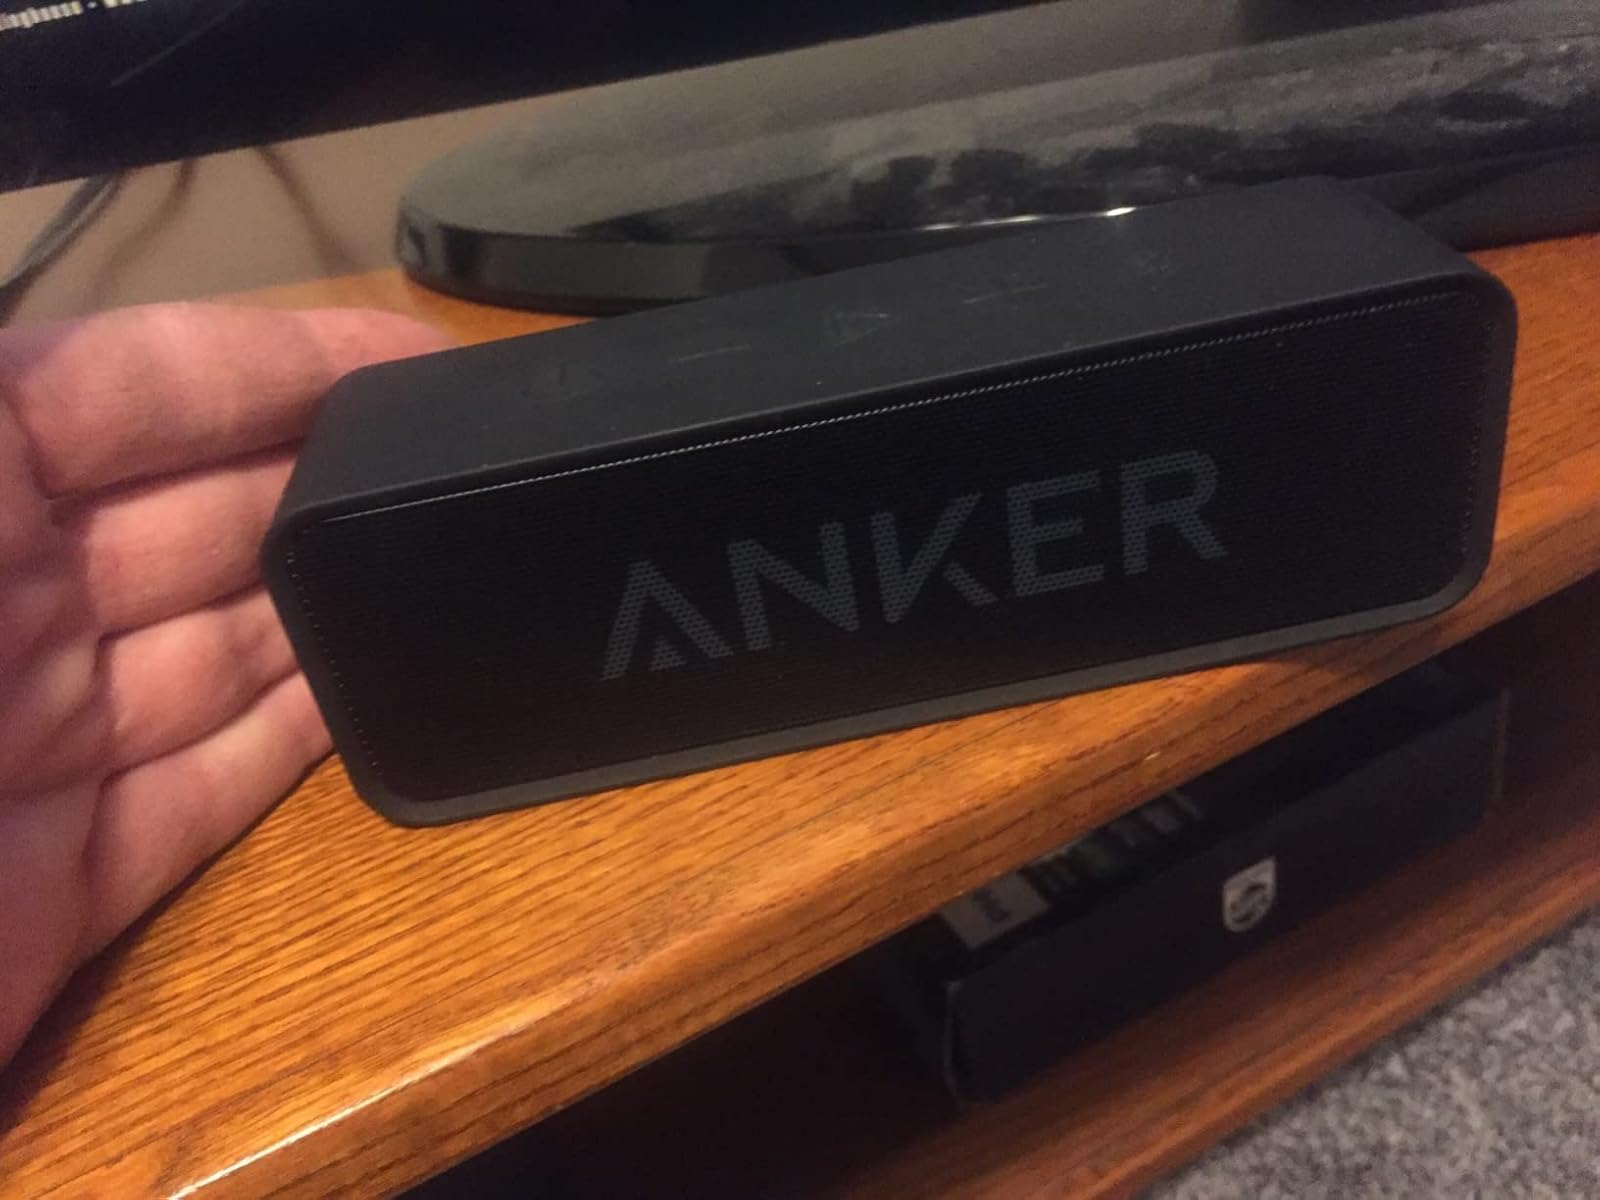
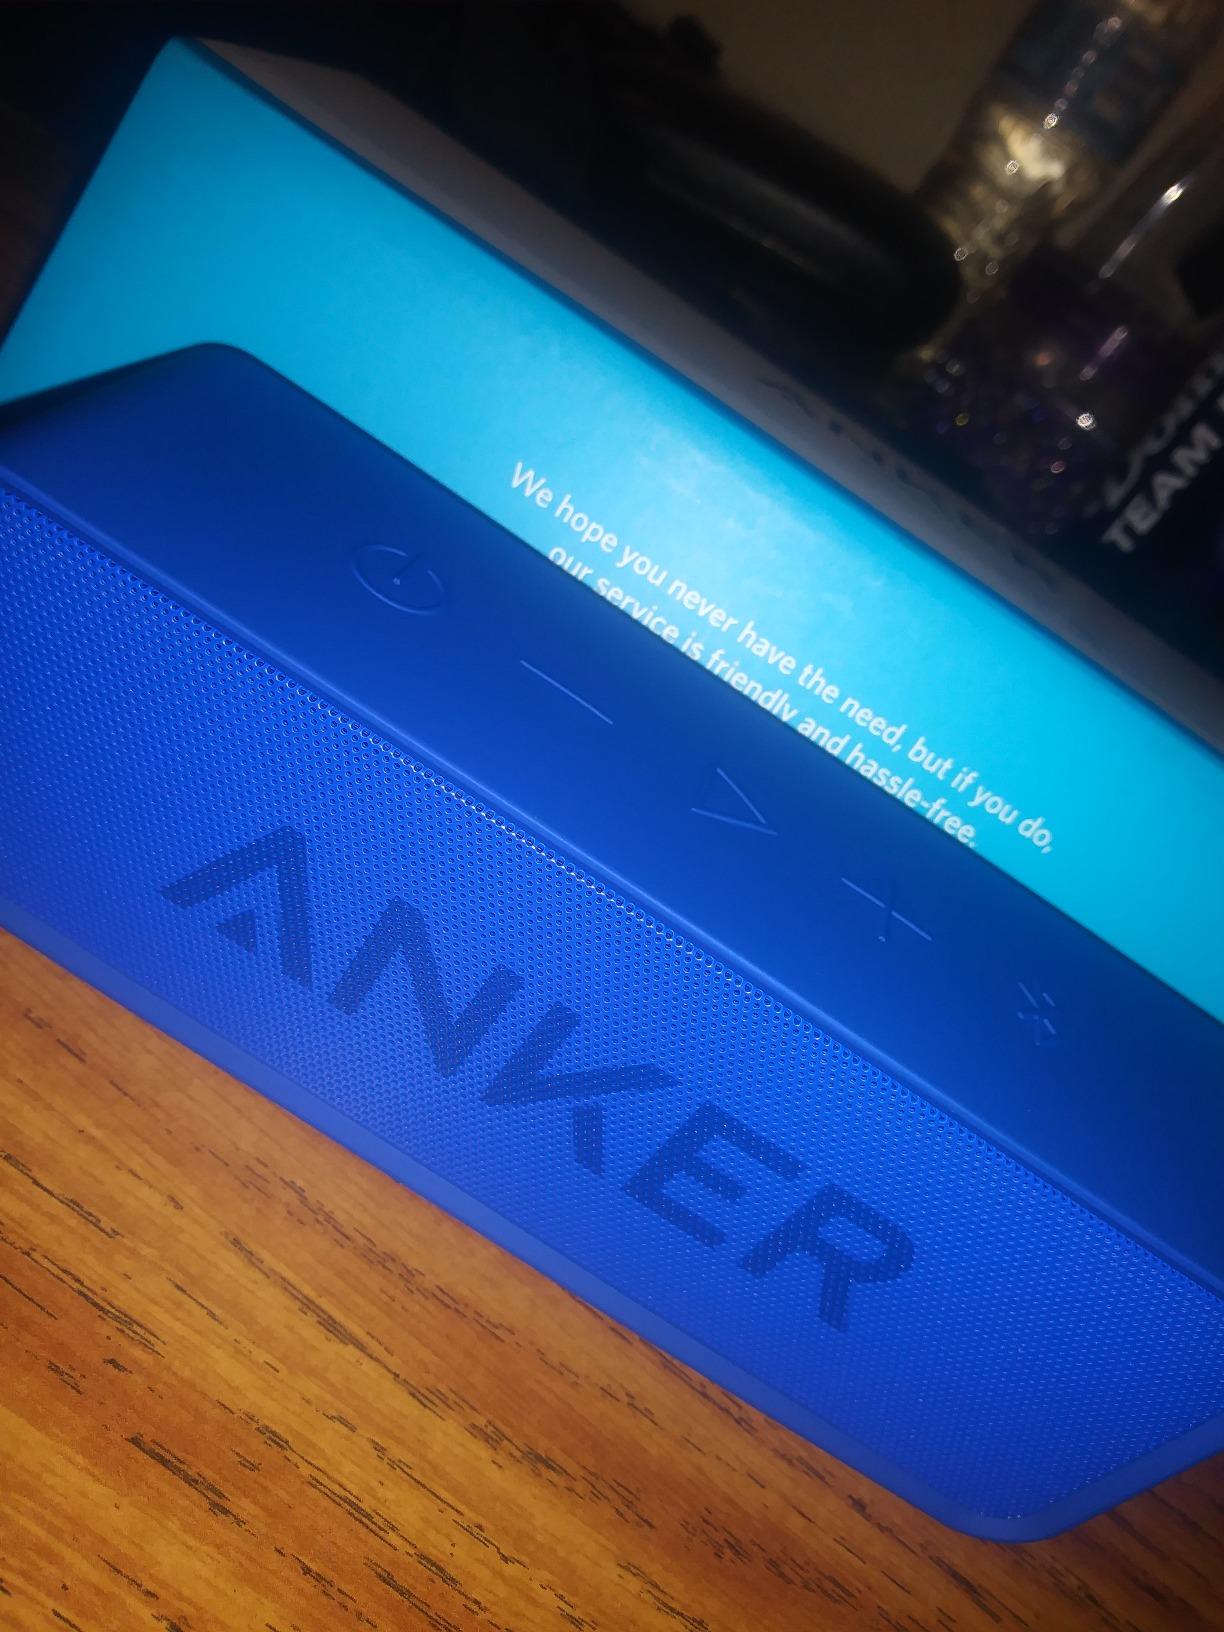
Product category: speaker
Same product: no